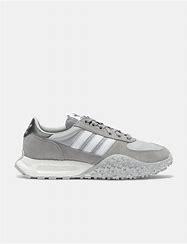
Brand: adidas
Model: originals Adidas Originals Retropy E5